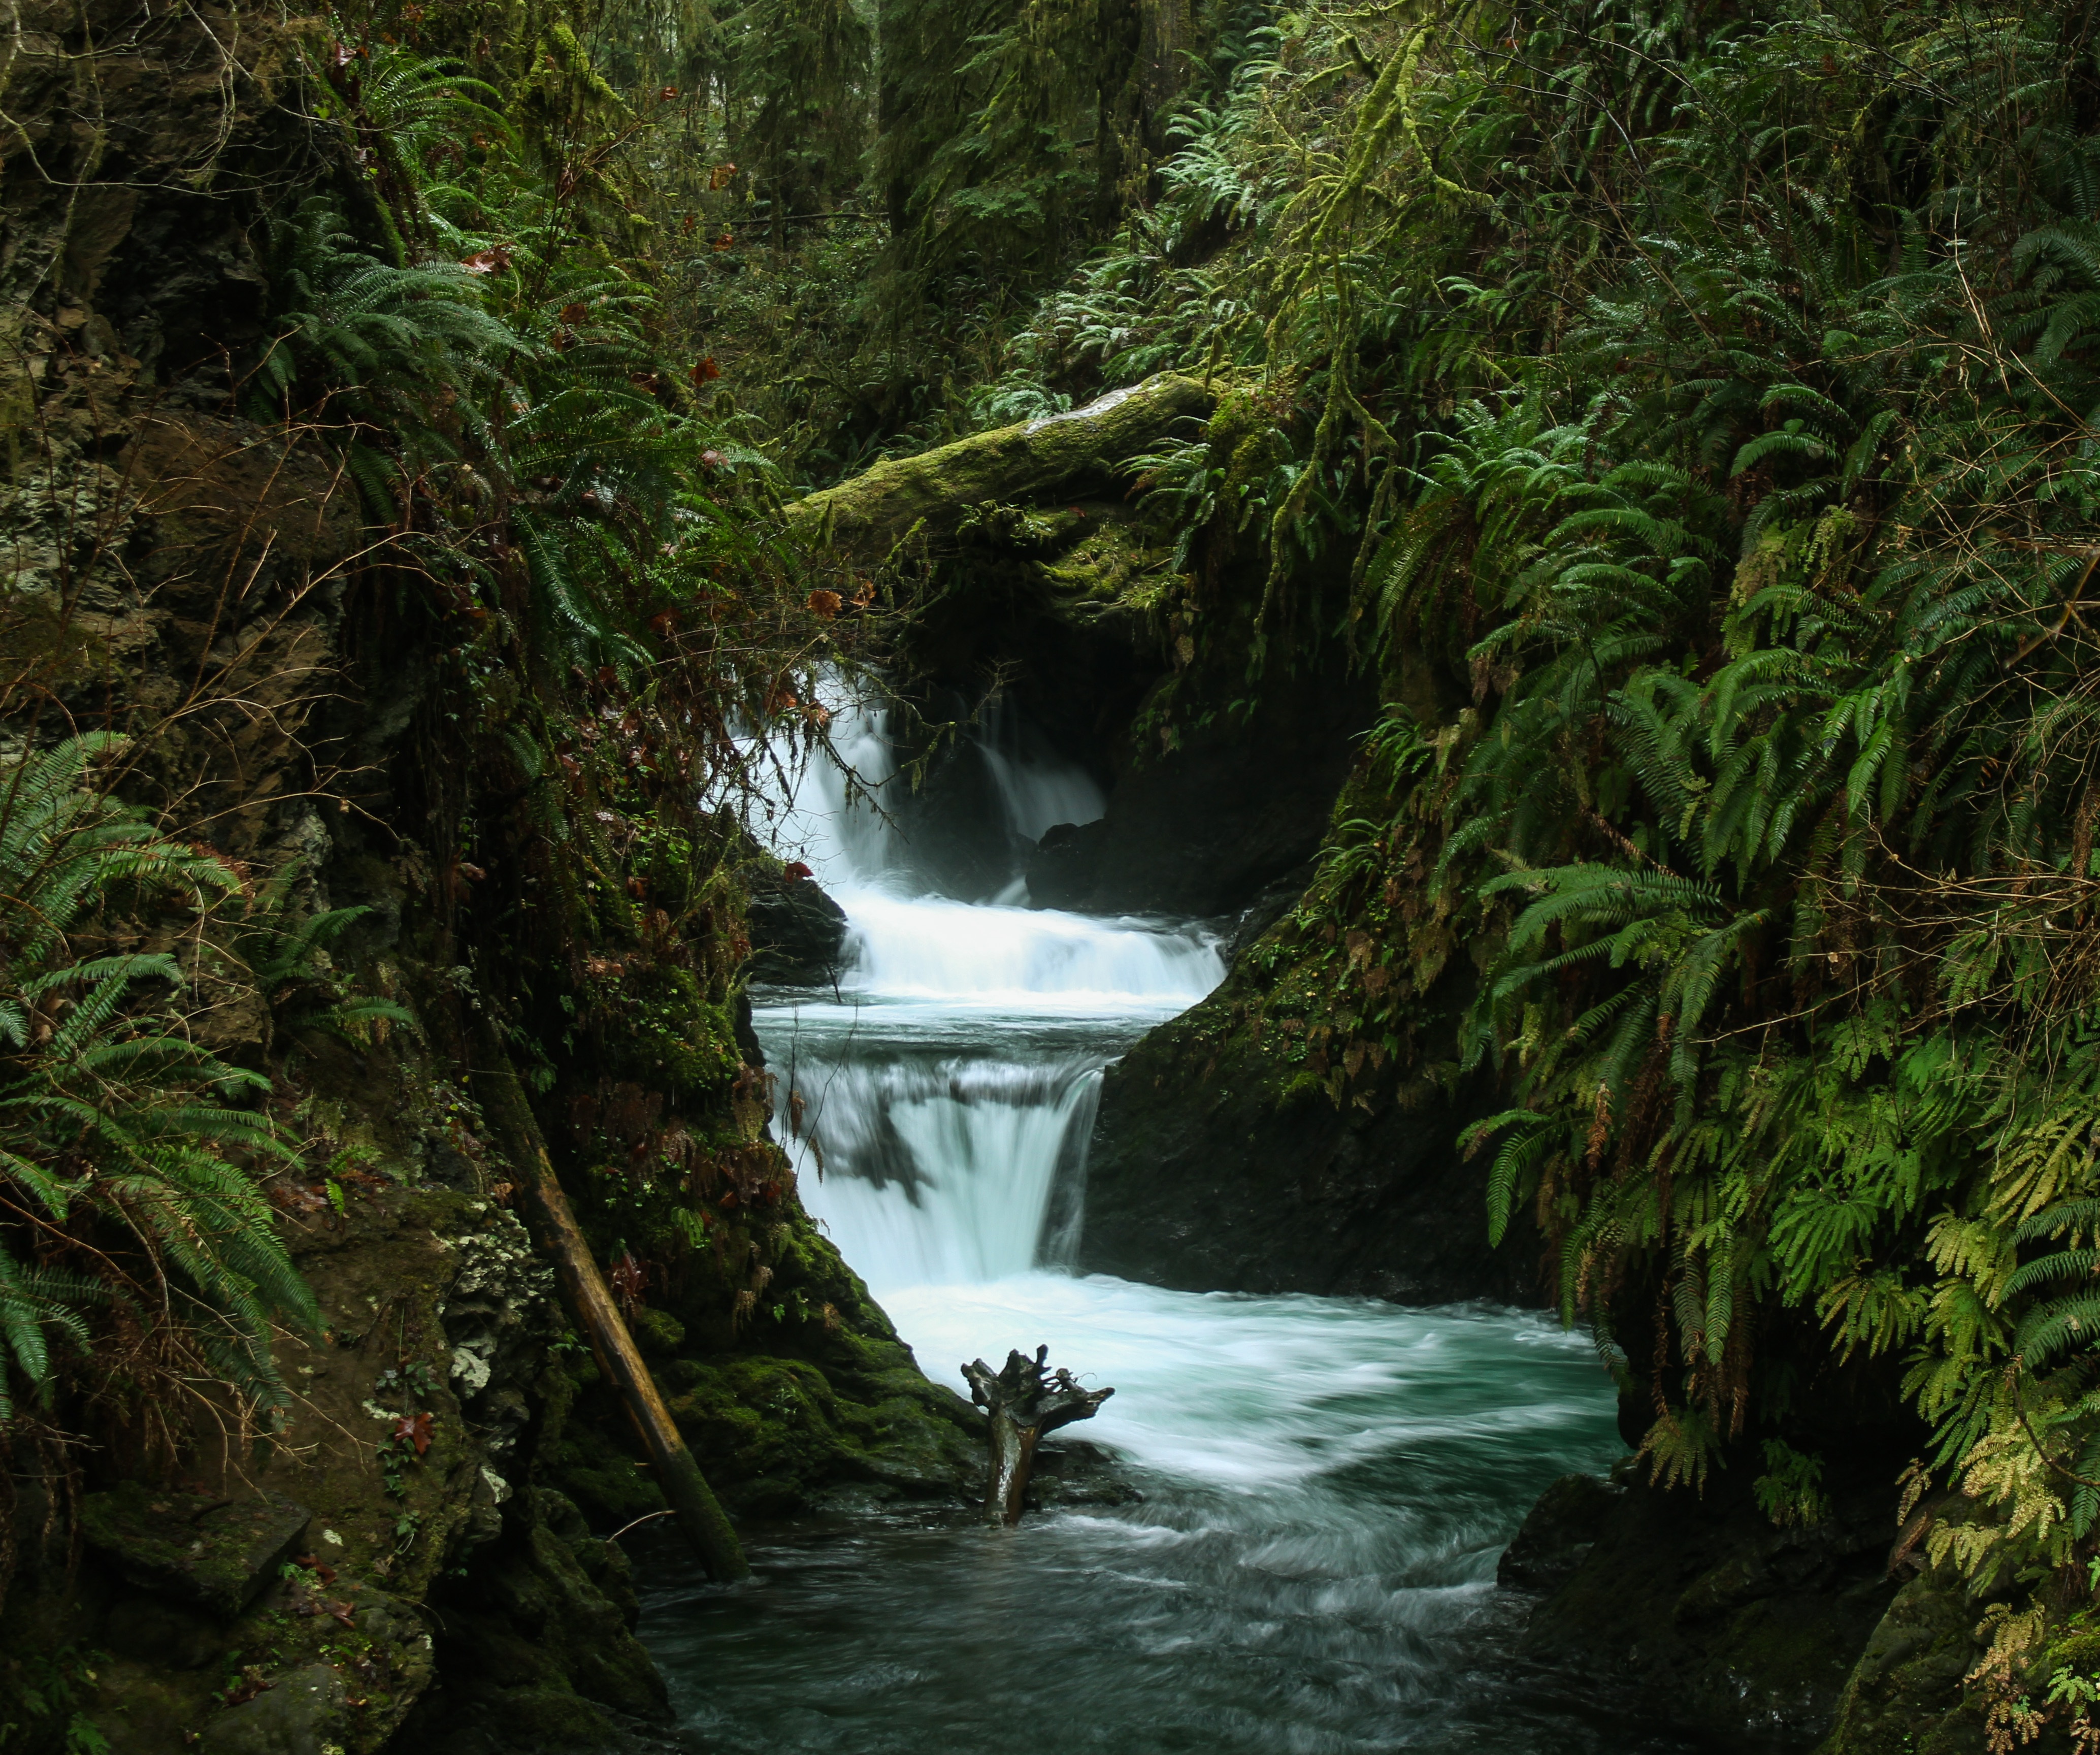
landscape, tree, water, nature, forest, outdoor, waterfall, wilderness, rain, adventure, wet, river, valley, environment, stream, jungle, flowing, natural, park, rapid, body of water, trees, exposure, logs, vegetation, rainforest, ravine, wasserfall, woodland, habitat, water feature, watercourse, old growth forest, natural environment